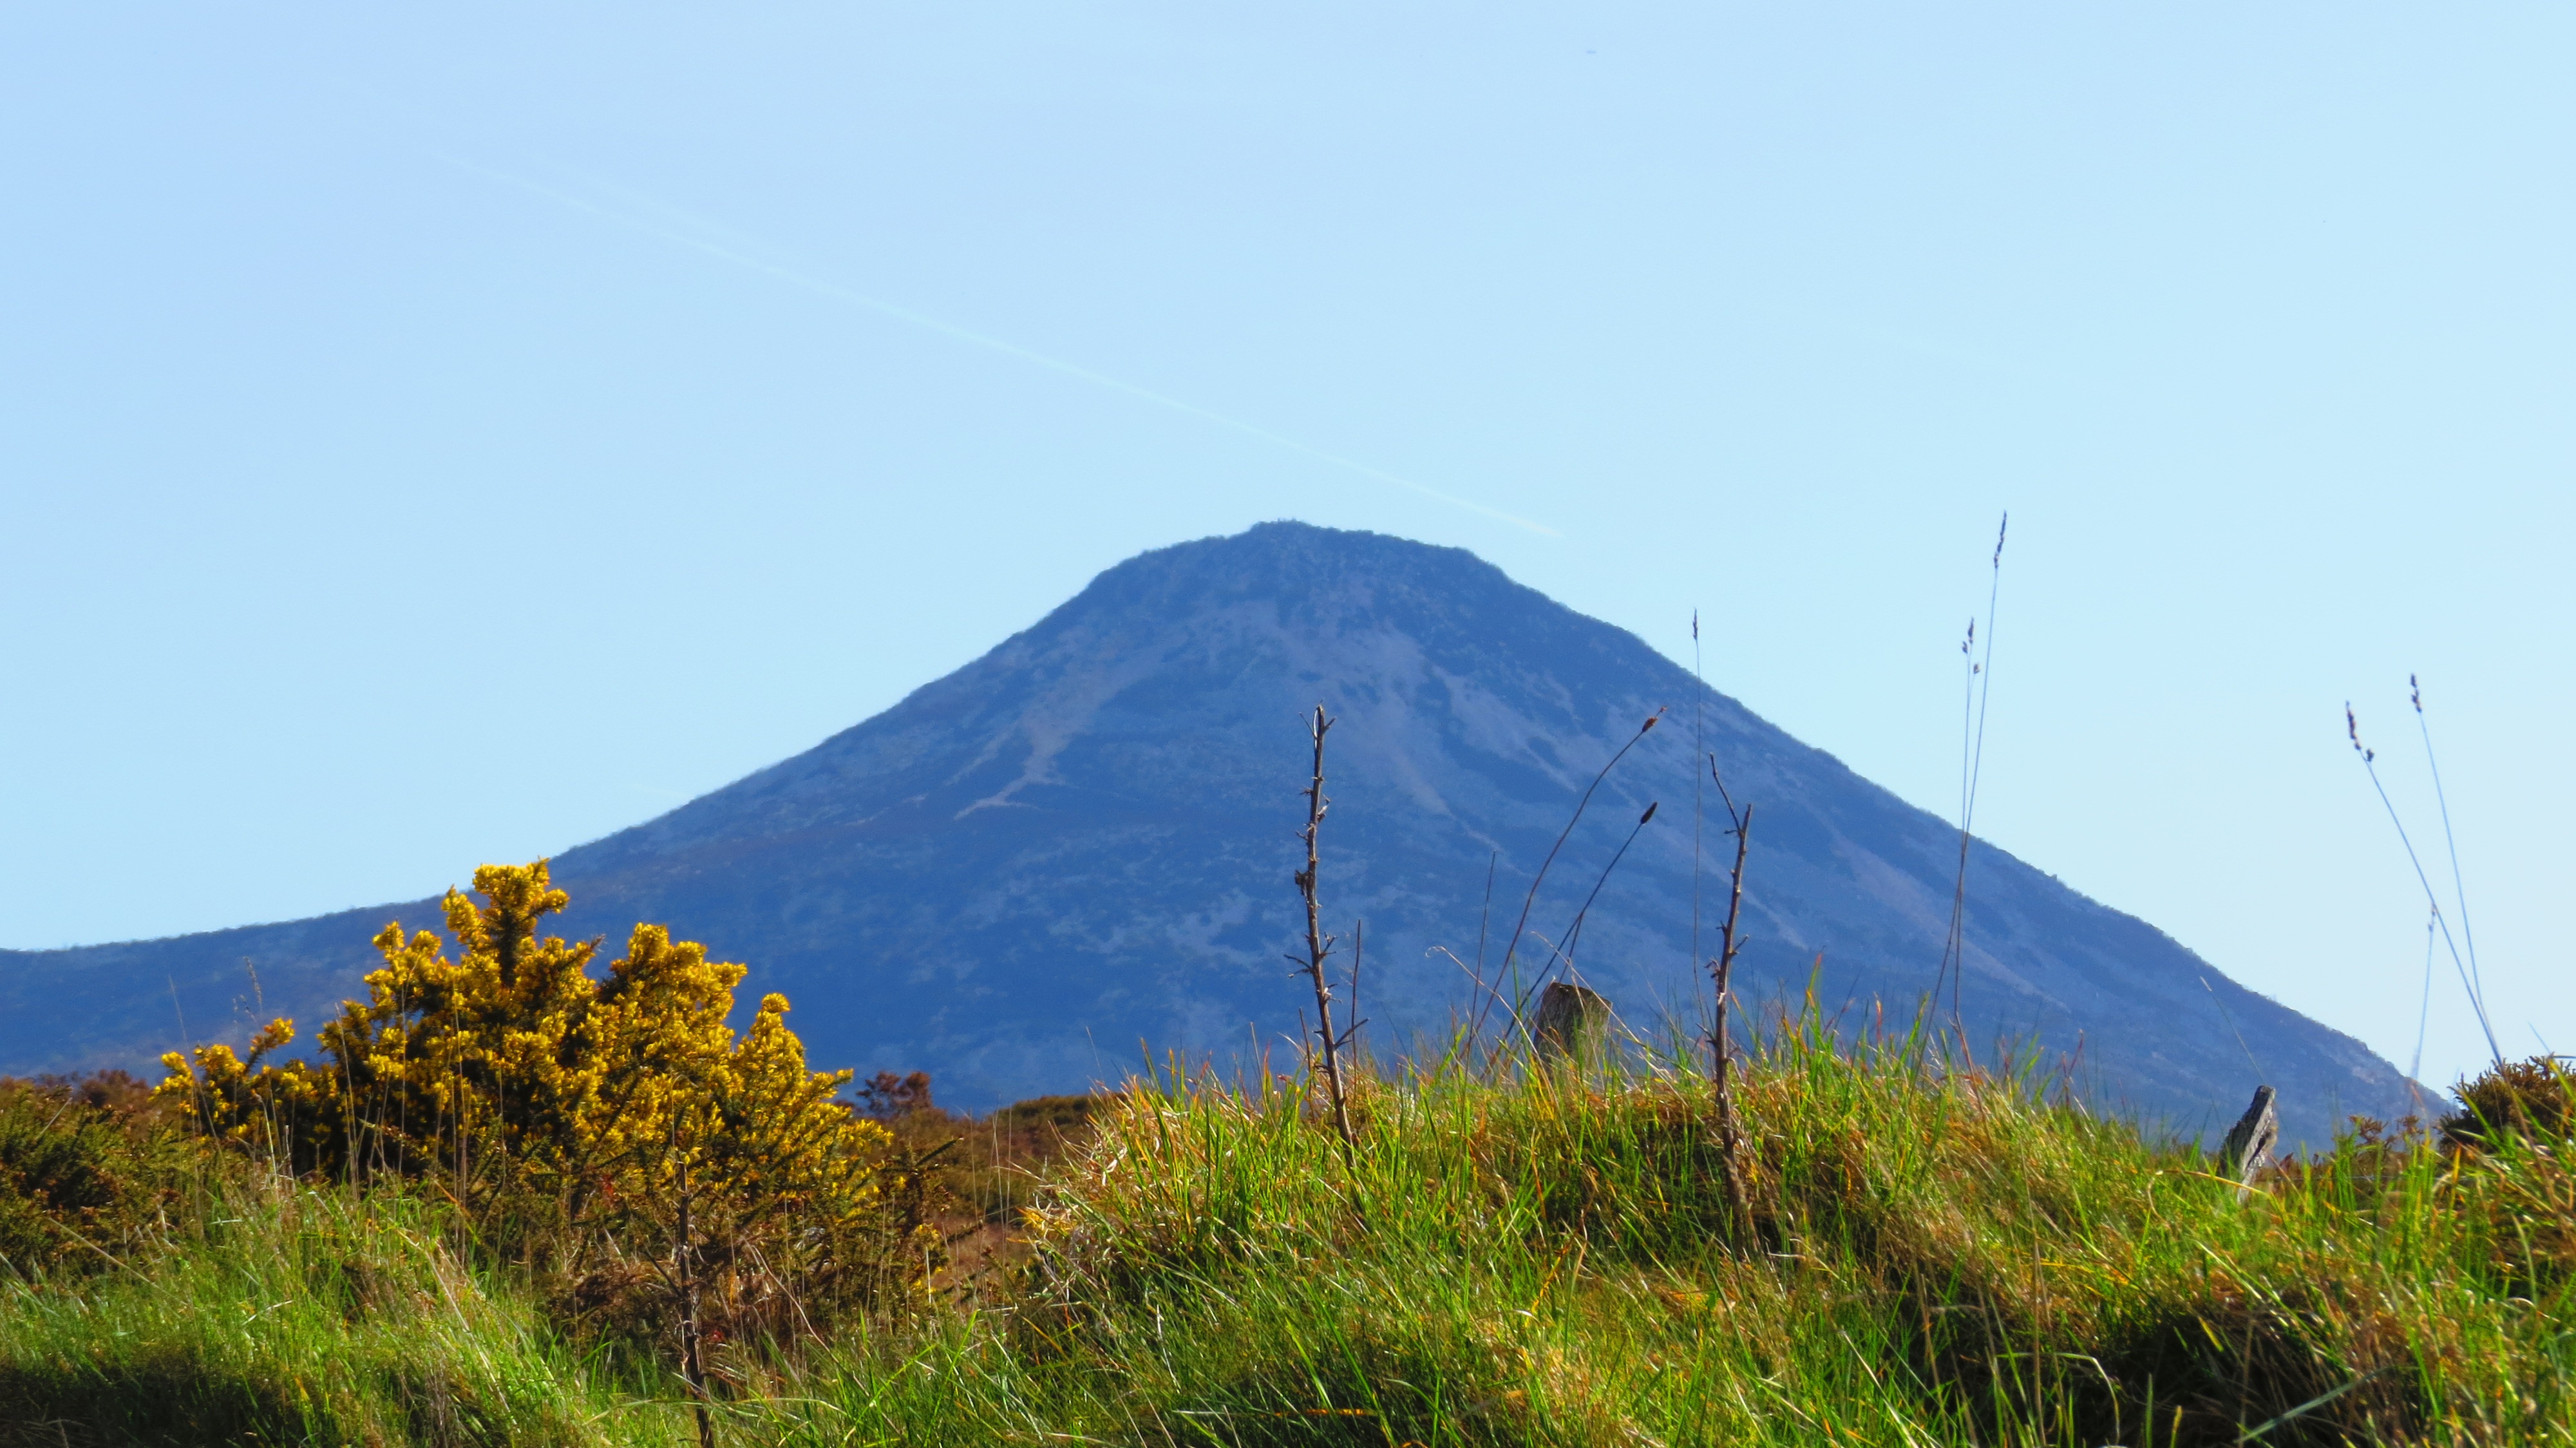
landscape, nature, wilderness, mountain, meadow, prairie, hill, adventure, mountain range, wild, ridge, plain, summit, grassland, plateau, ireland, fell, ecosystem, landform, the wild nature, geographical feature, mountainous landforms